The Militant

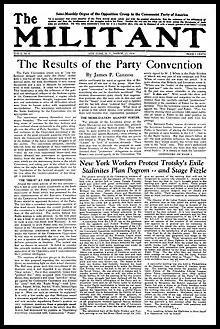
March 15, 1929 edition of "The Militant"

An earlier publication called "The Militant" was launched in November 1928 by James P. Cannon and other American Trotskyists gathered together in the Communist League of America (CLA). It declared its goal to be a fight ""in the interest of the working people"" against the capitalist system, imperialist wars, and the Stalinist regime in the Soviet Union, which according to the Trotskyists had betrayed and corrupted the October Revolution.